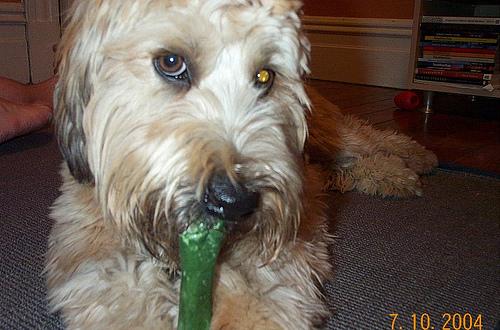
Breed: wheaten terrier